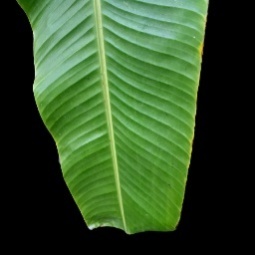
Label: Healthy